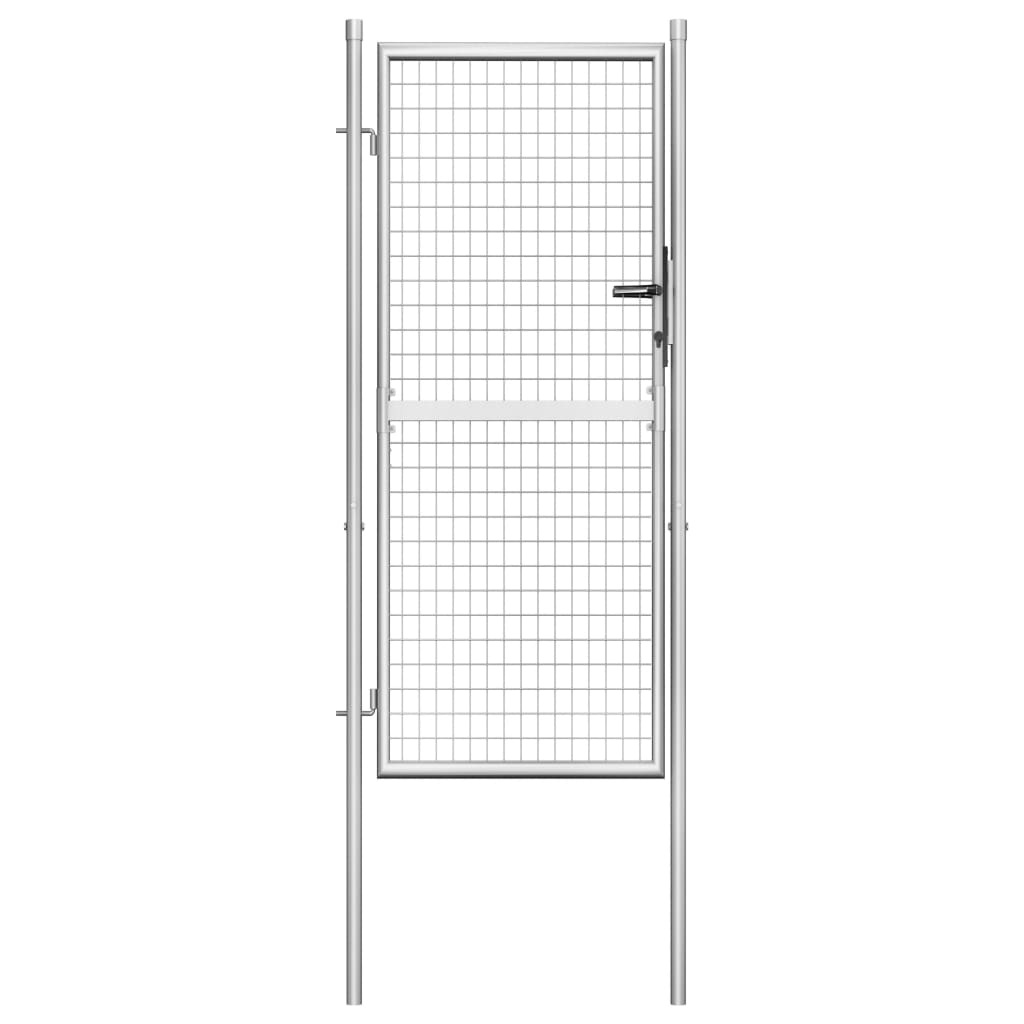
Cancello per Giardino in Acciaio Zincato 105x225cm Argento
Brand: Blurighe Store
Il nostro cancello da giardino presenta un design classico che completa l'aspetto della casa e costituirà un pratico ingresso per isolare il vostro giardino dal mondo esterno. Altamente stabile e durevole, il cancello per recinzione costituirà una pratica barriera di sicurezza per il vostro giardino, patio o terrazza. Saldato con spessi fili verticali e fili orizzontali per conferire maggiore rigidità, il nostro cancello da giardino fornirà un elevato grado di sicurezza, formando allo stesso tempo un favoloso ingresso alla vostra proprietà. Realizzato in acciaio resistente, il cancello è zincato contro ruggine e corrosione. Inoltre, questo cancello per recinzione è dotato di robuste cerniere e di un robusto sistema di chiusura con 3 chiavi abbinate. Il cancello è facile da montare. Questo cancello da giardino è una grande combinazione di stile, resistenza, stabilità e resistenza alla corrosione! Colore: argento Materiale: Acciaio zincato Dimensioni totali: 105 x 225 cm (L x A) Dimensioni cancello: 85 x 175 cm (L x A) Diametro del palo: 48 mm 2 Pali con robusti perni per una facile installazione Serratura resistente con 3 chiavi identiche (incluse)
Category: Hardware > Fencing & Barriers > Gates > Garden Gates